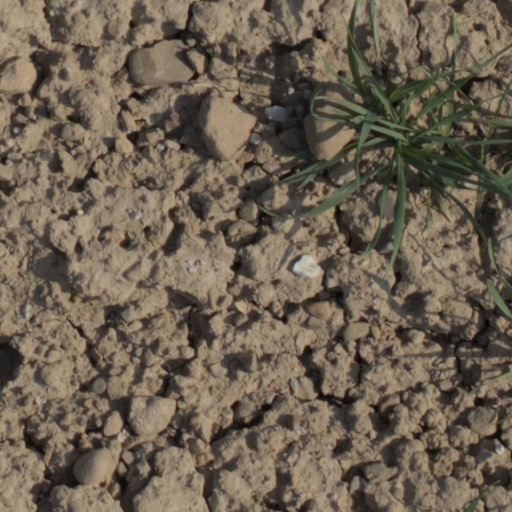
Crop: wheat